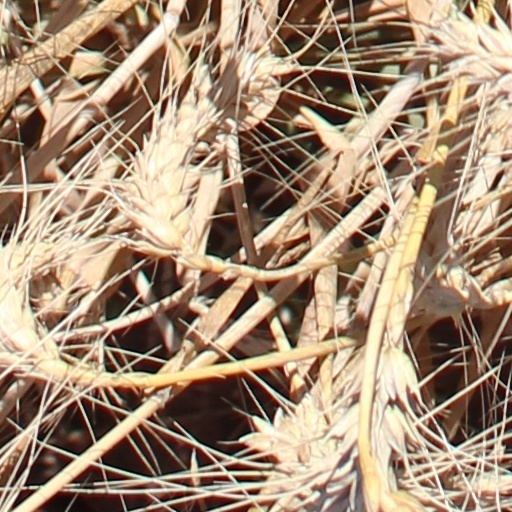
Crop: wheat